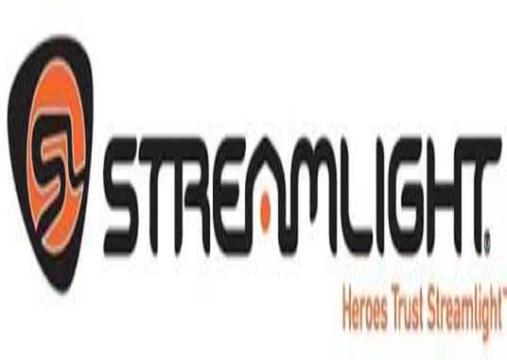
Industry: Necessities